Miki Kratsman

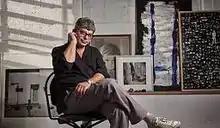

Miki Kratsman is an Israeli photographer, photojournalist and activist.